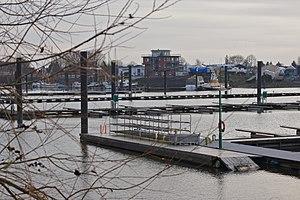
Hambourg (Finkenwerder), Allemagne: Le port de plaisance du Rüschkanal